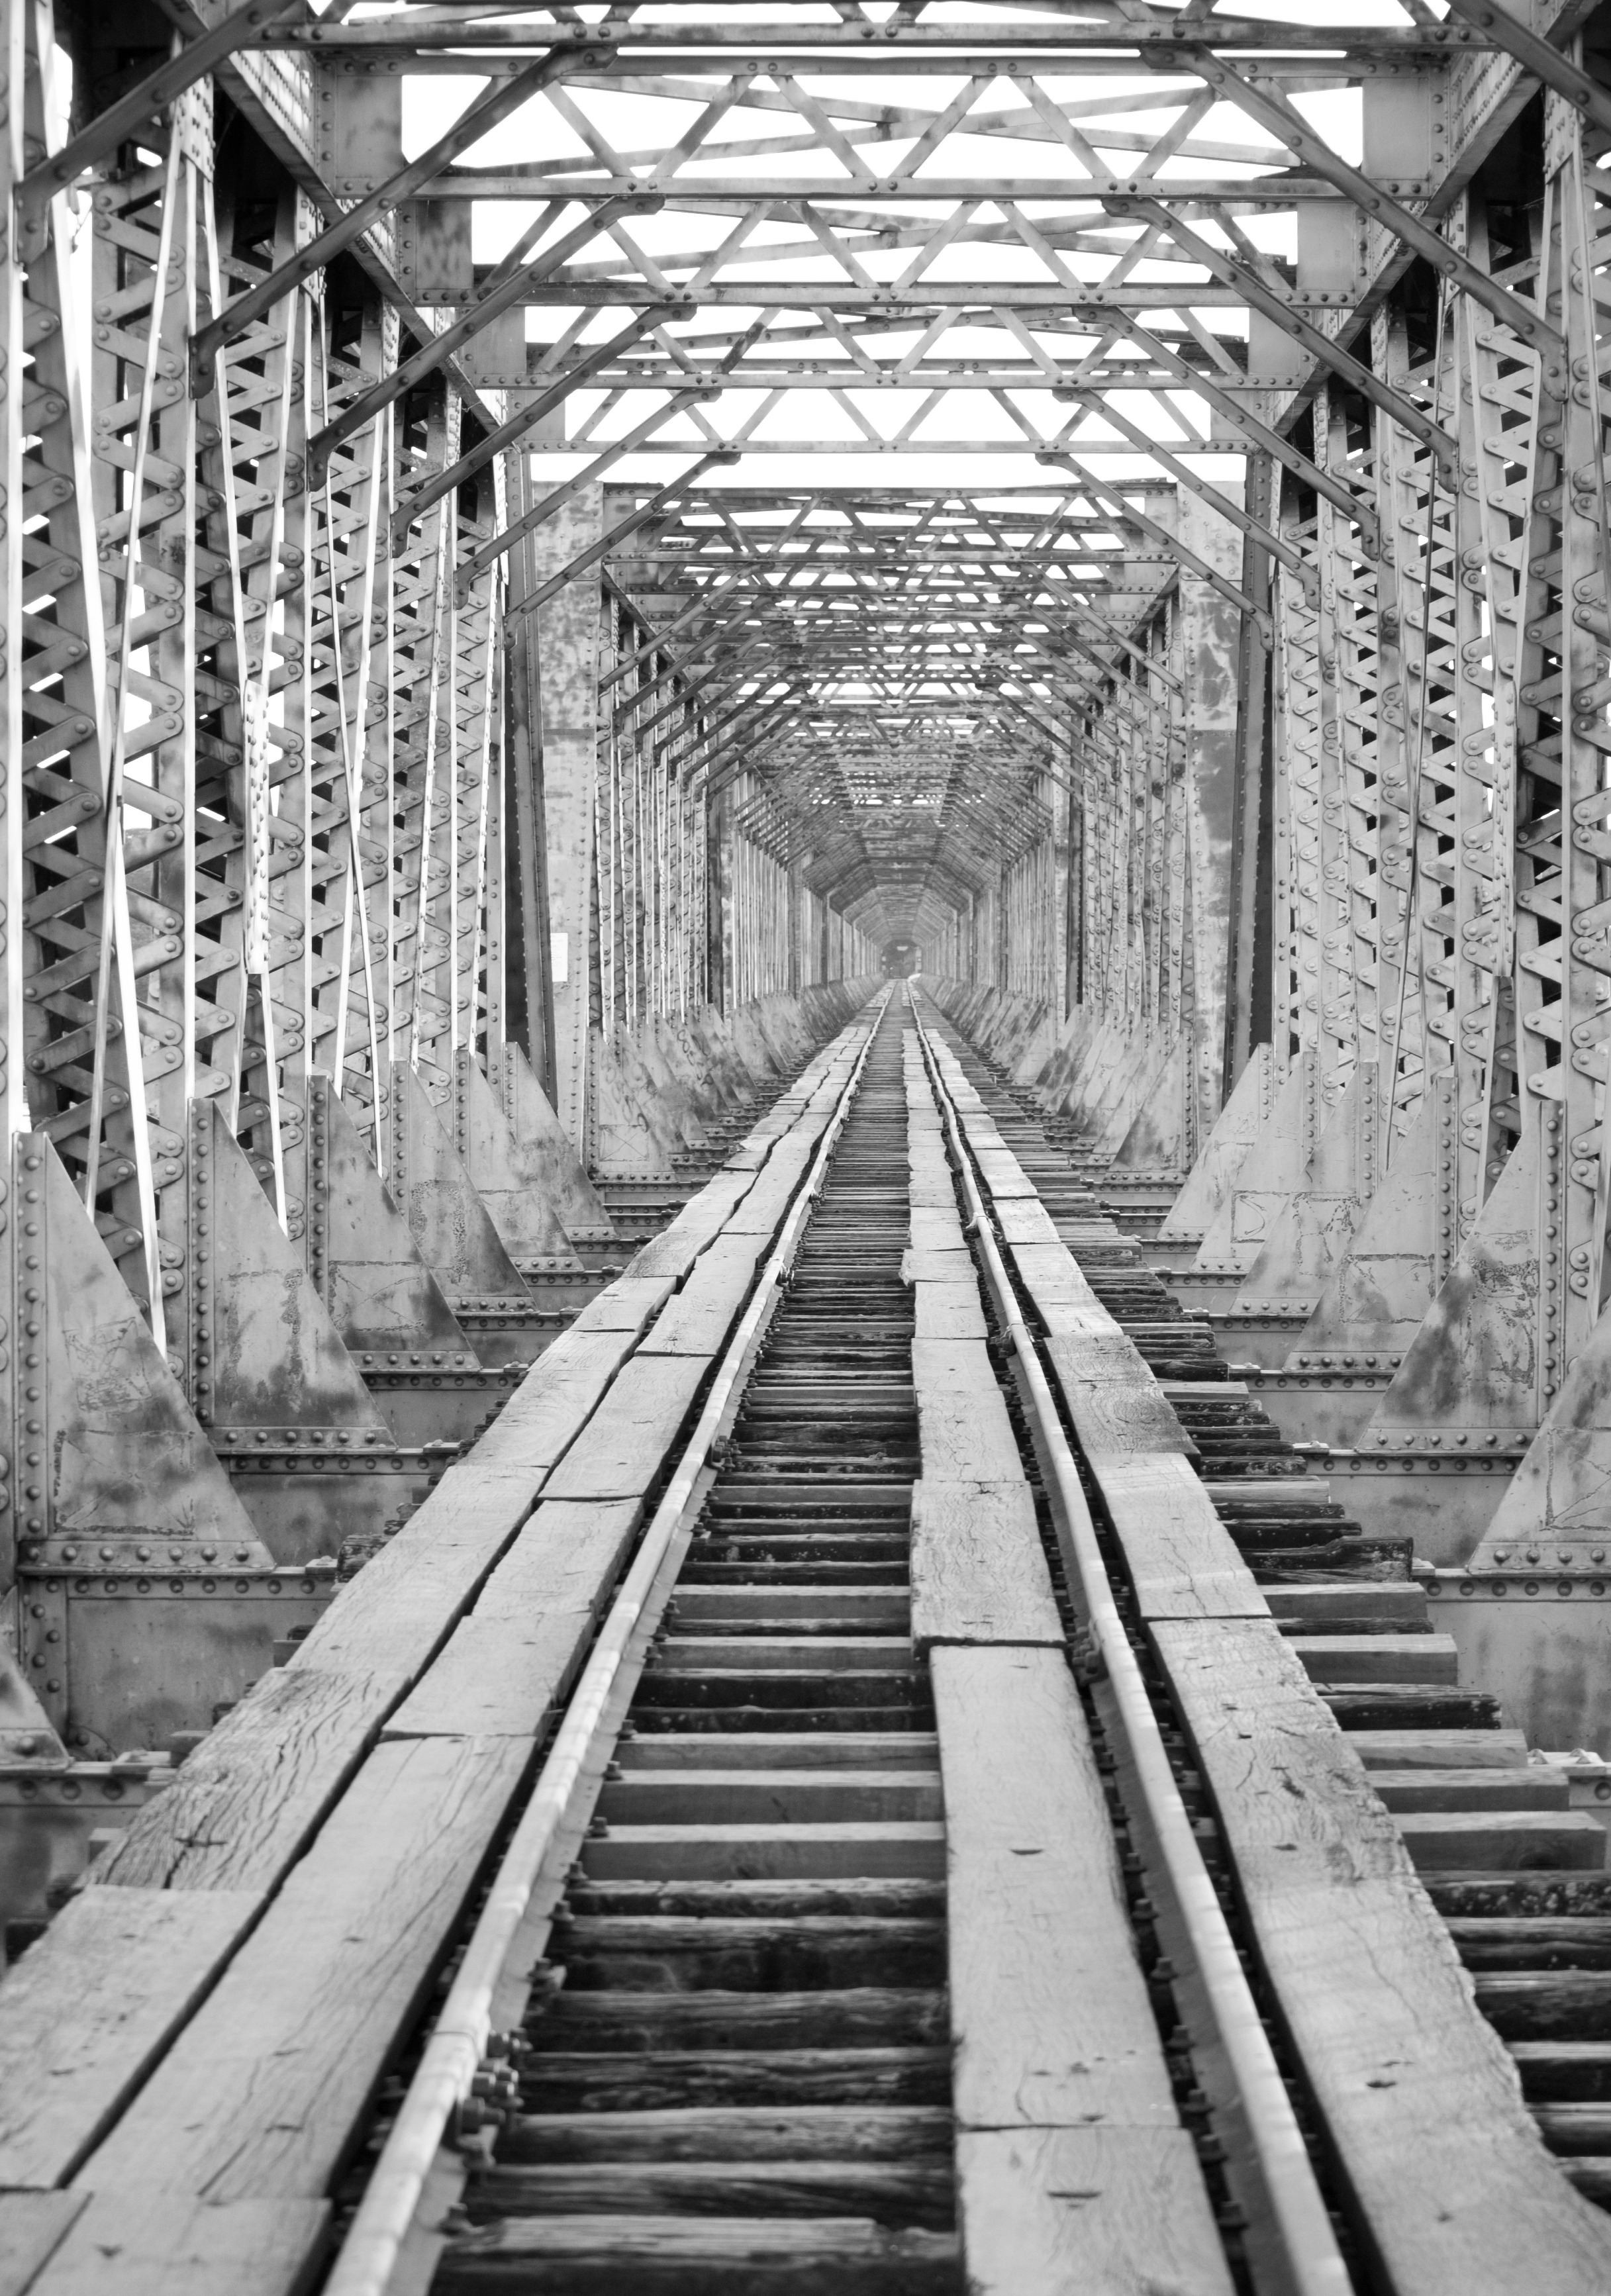
black and white, track, trail, bridge, train, transport, line, monochrome, symmetry, railway bridge, truss bridge, monochrome photography, rolling stock, nonbuilding structure